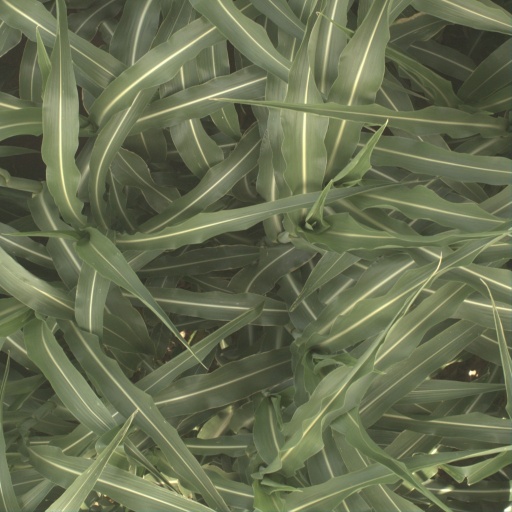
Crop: sorghum